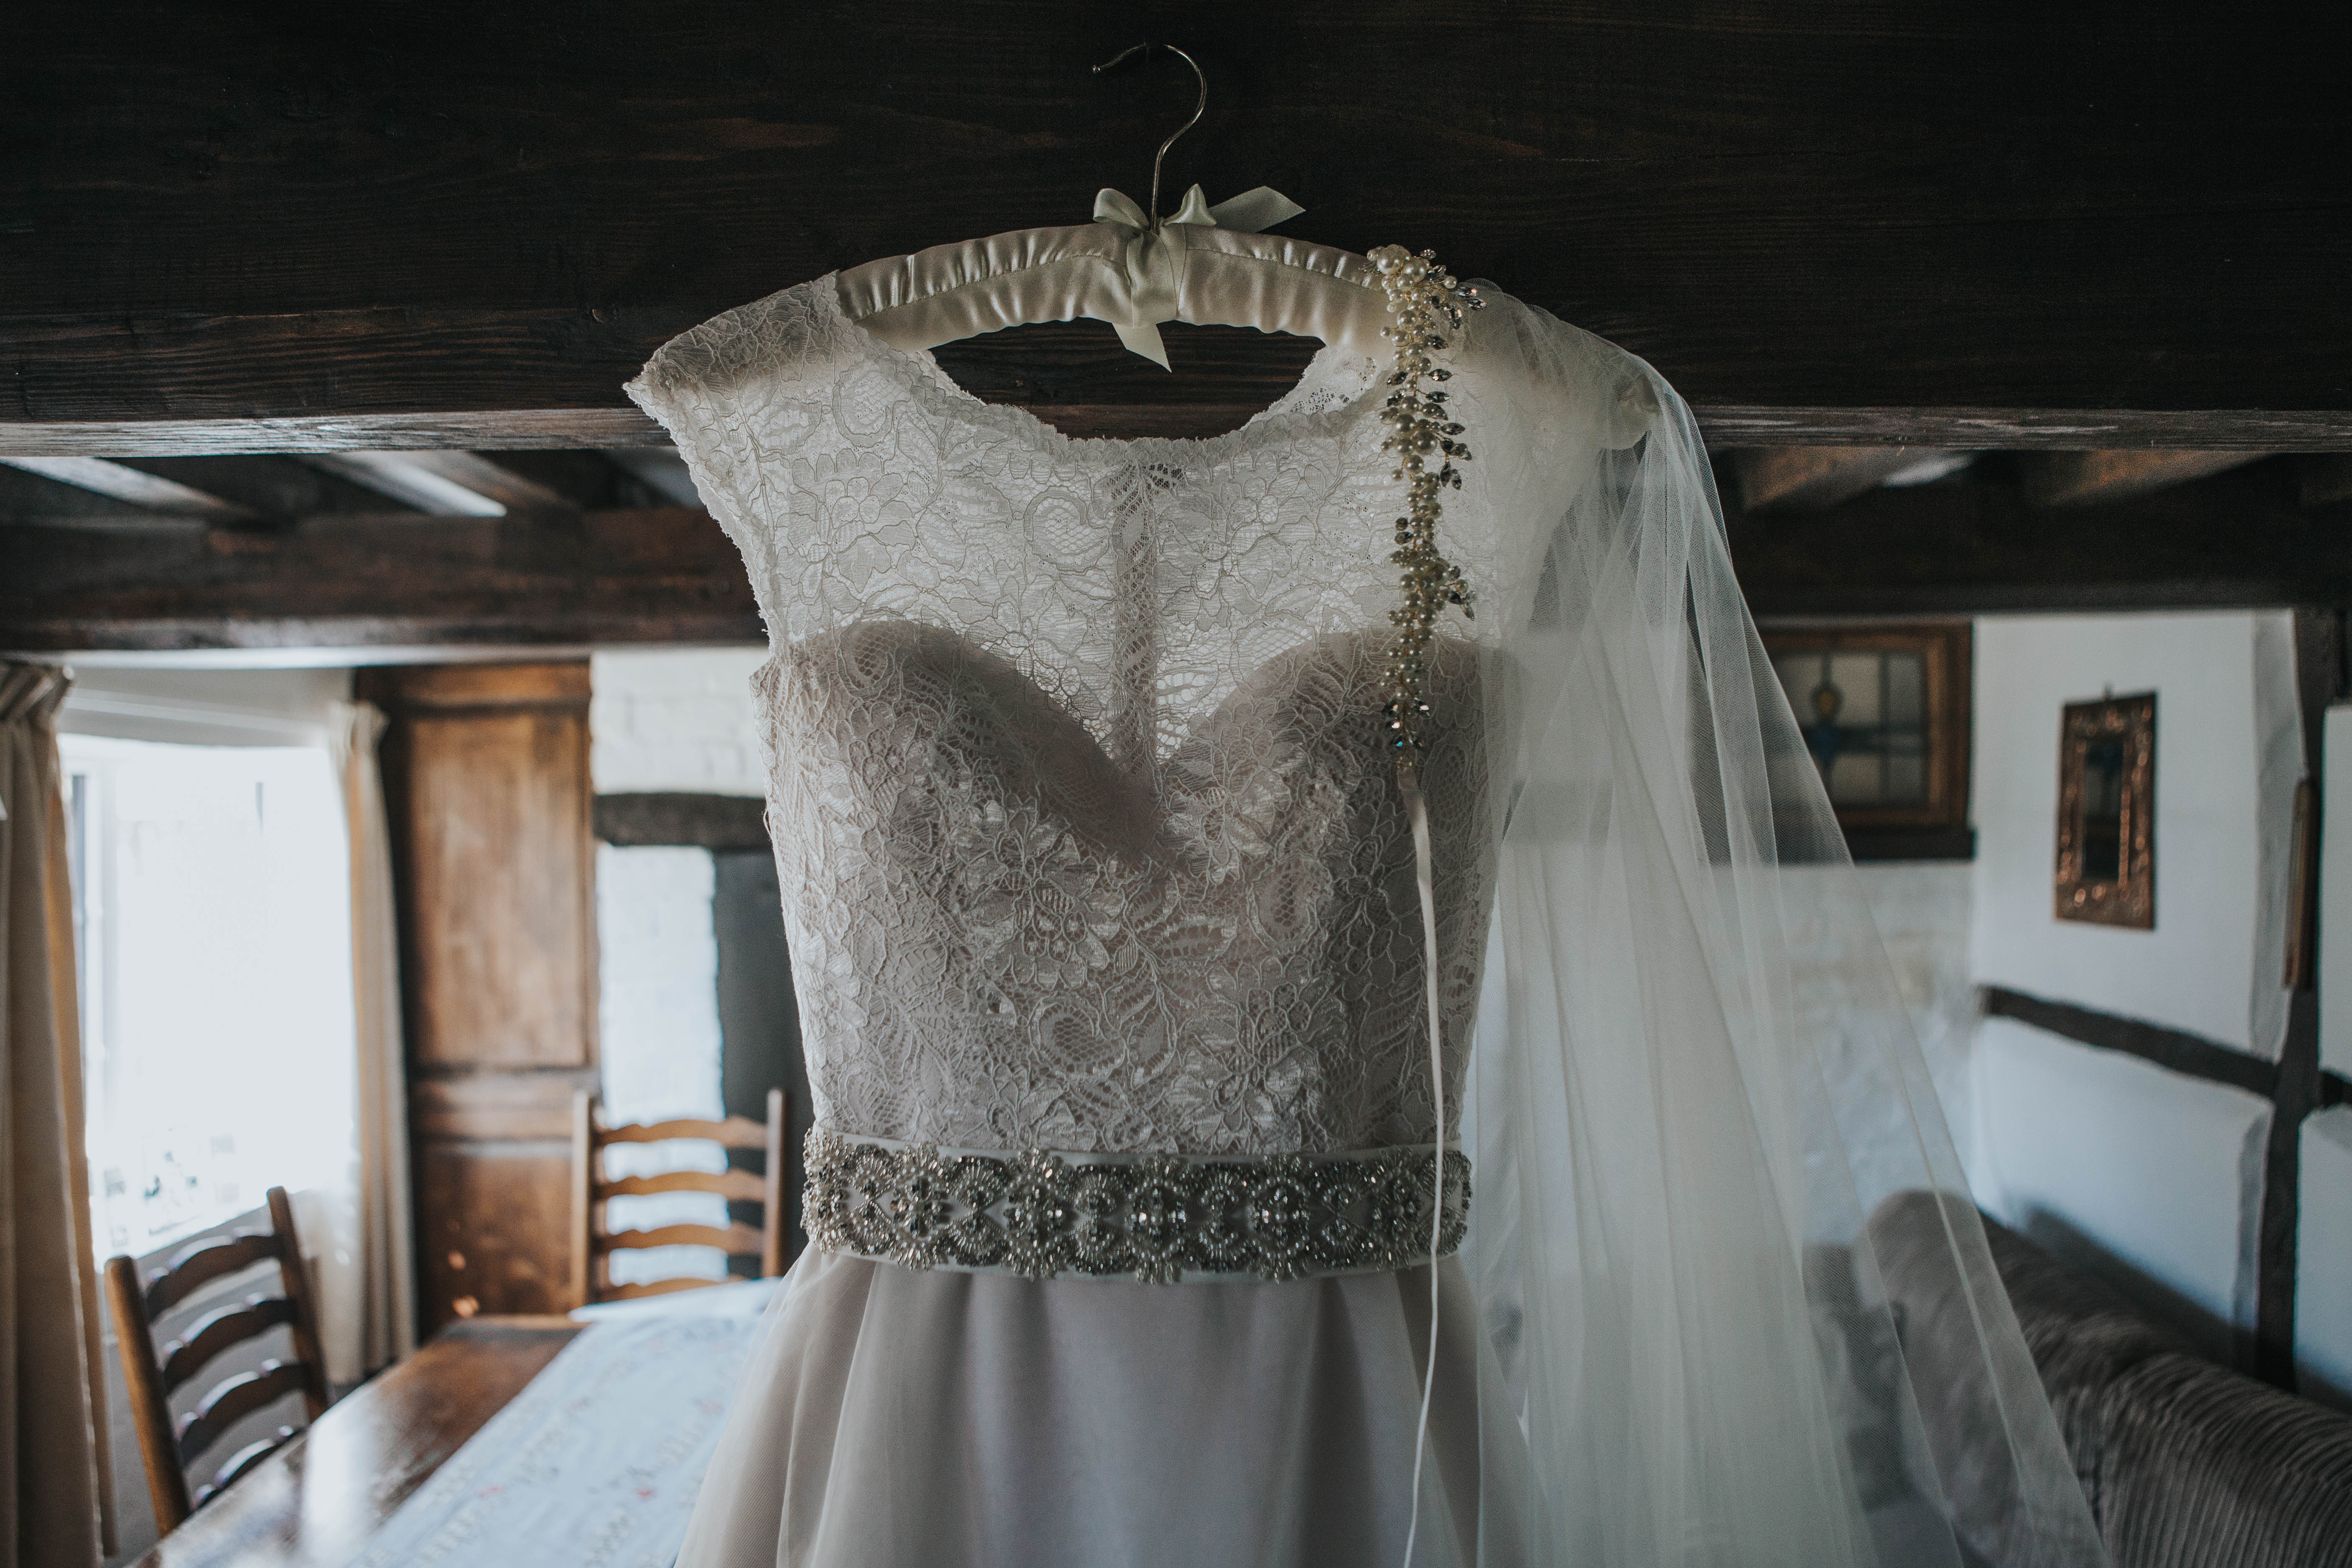
spring, fashion, clothing, wedding dress, textile, dress, gown, bridal clothing